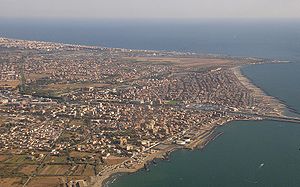
Fiumicino
Fiumicino er en by og kommune i hovedstadsområdet Città metropolitana di Roma Capitale i Lazio-regionen i det centrale Italien. Byen har 79.630 indbyggere. Byen er bl.a. kendt for Leonardo da Vinci-Fiumicino Lufthavn.